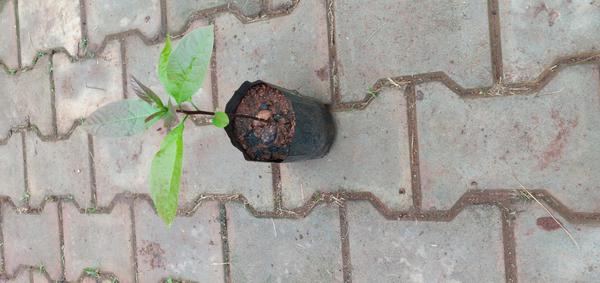
Plant: Avacado